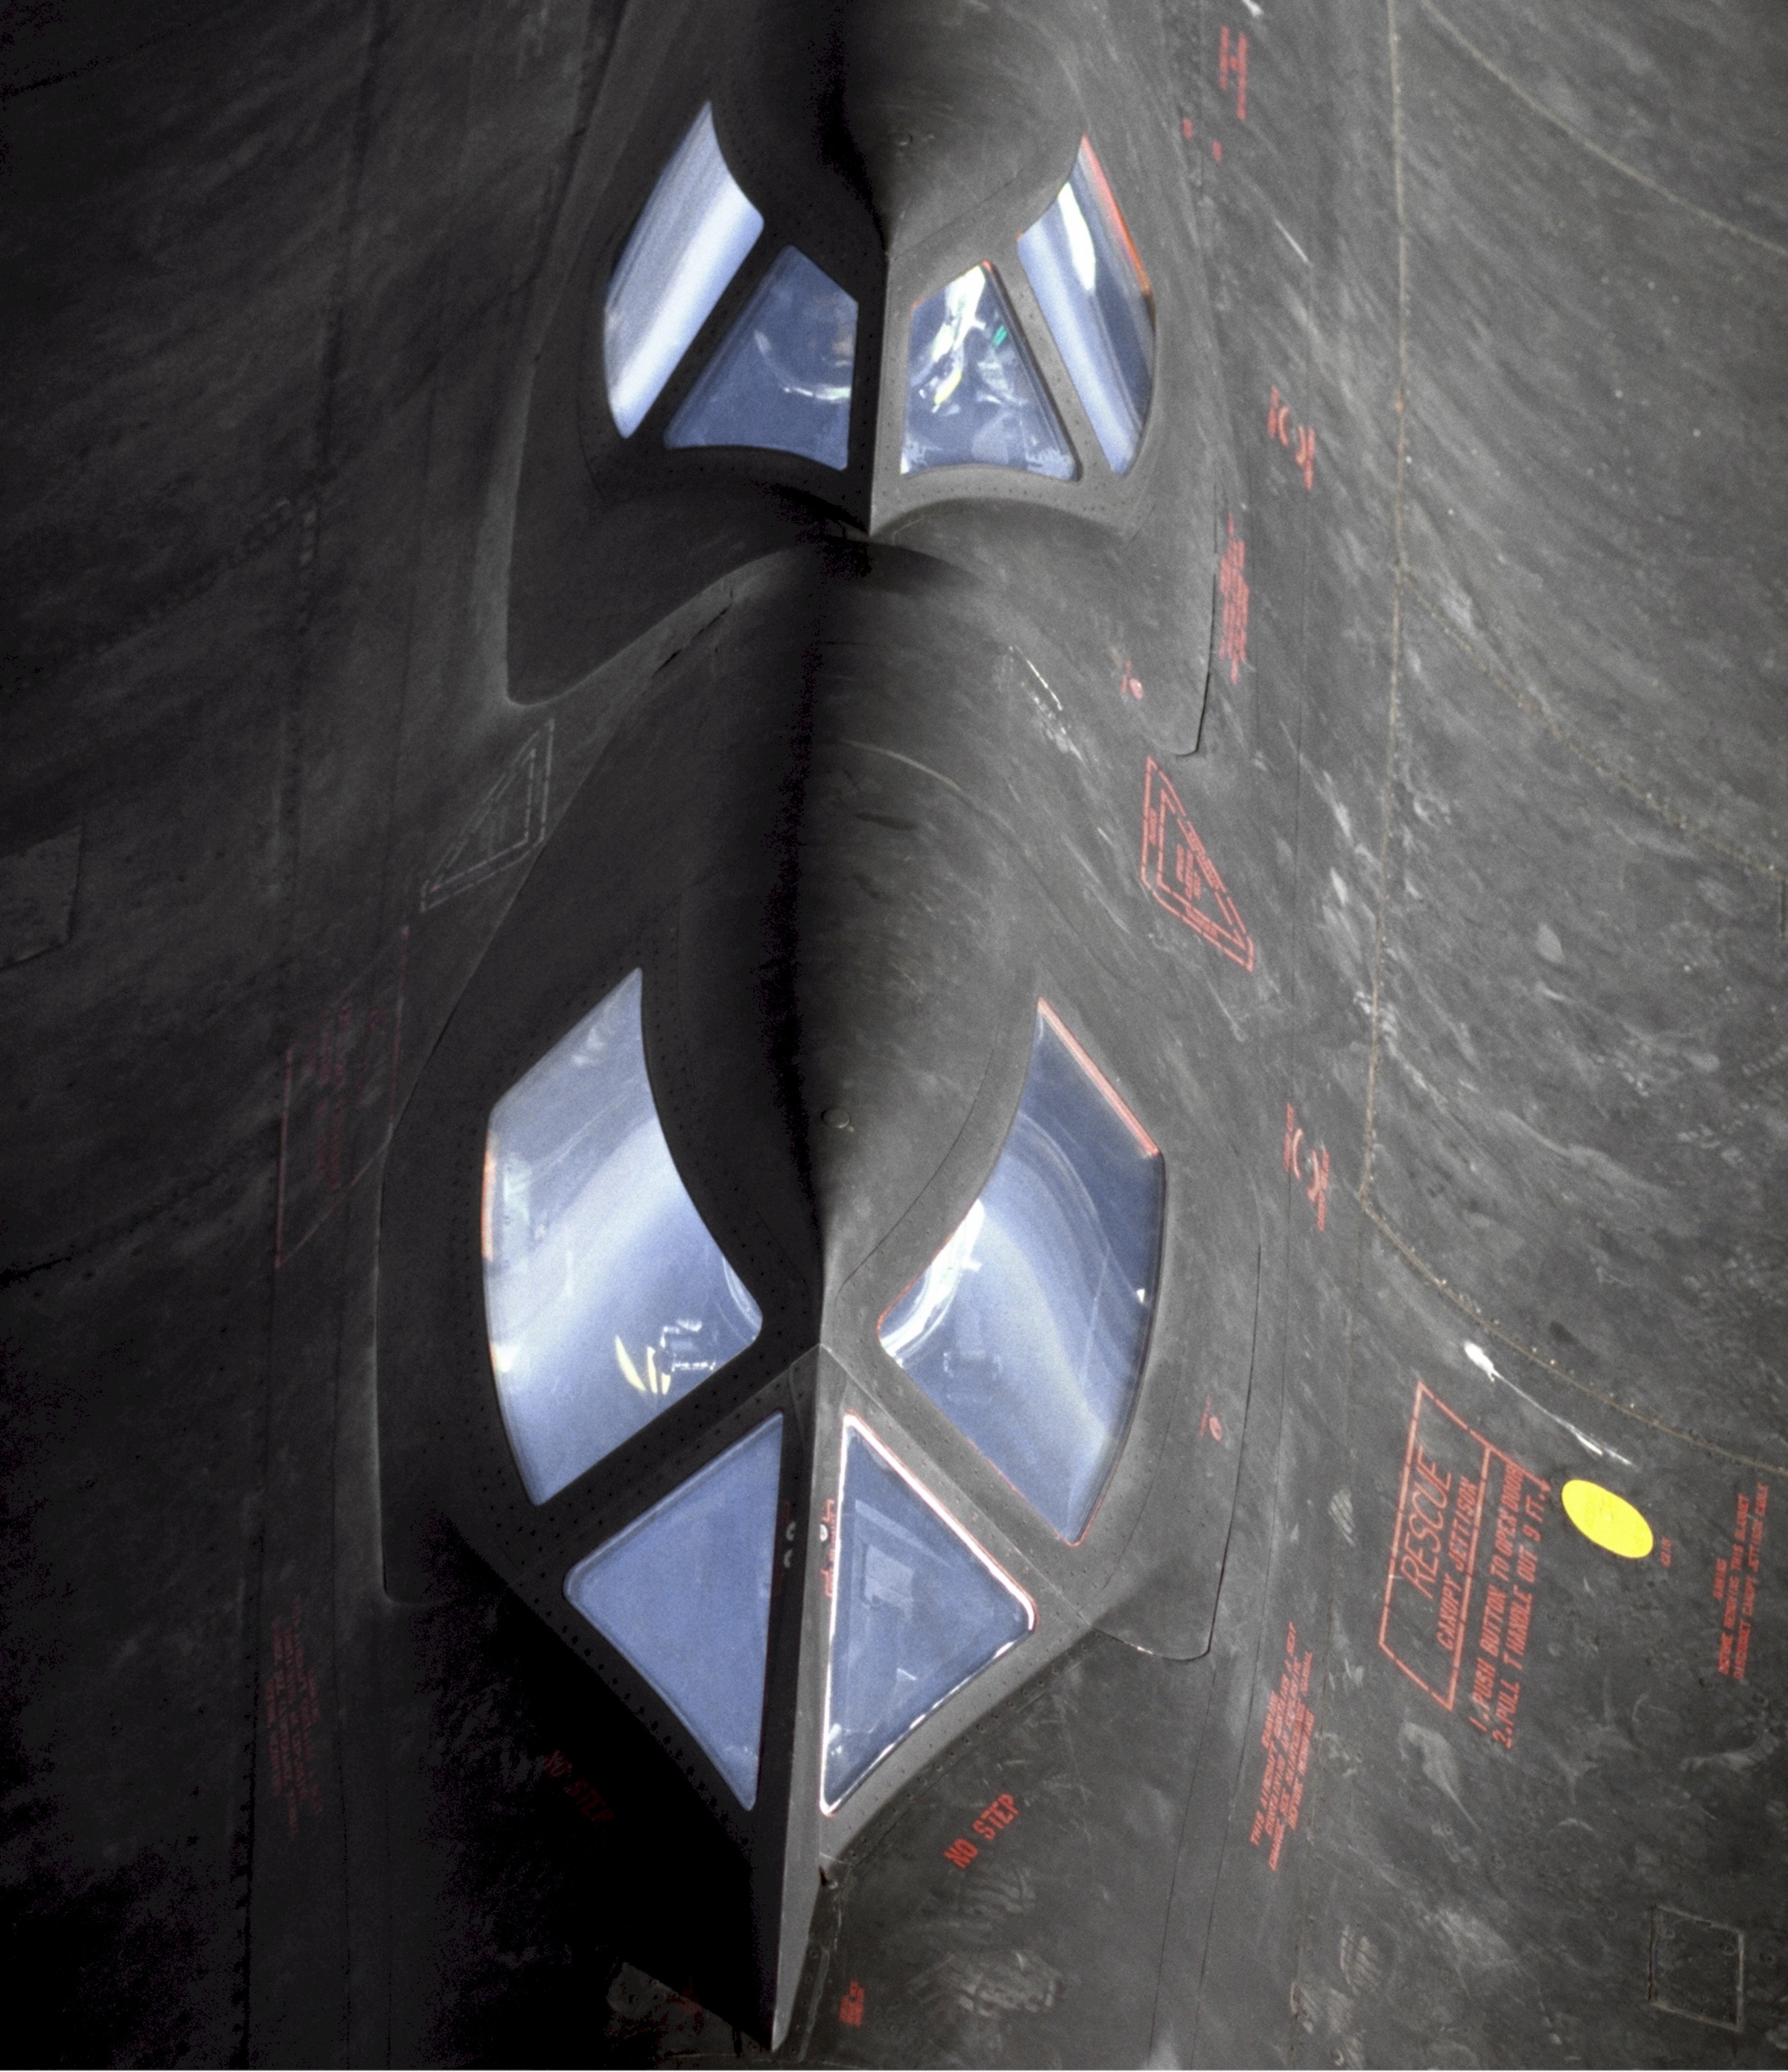
light, wheel, flying, tunnel, aircraft, jet, vehicle, flight, darkness, black, closeup, tire, mach, blackbird, inflight, screenshot, stealth, supersonic, reconnaissance, automotive exterior, sr 71, twin cockpit, helmeted crew, habu